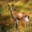
Label: deer